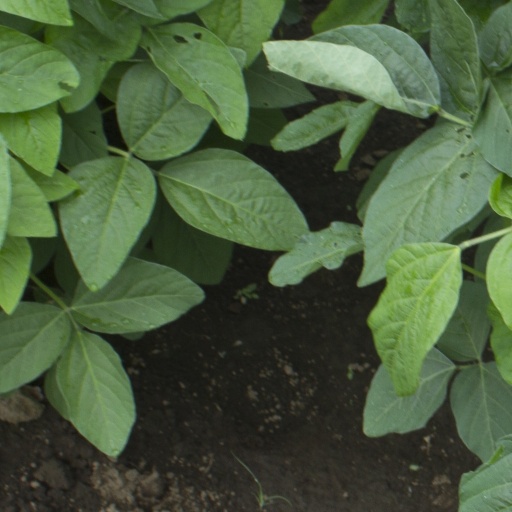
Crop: soybean